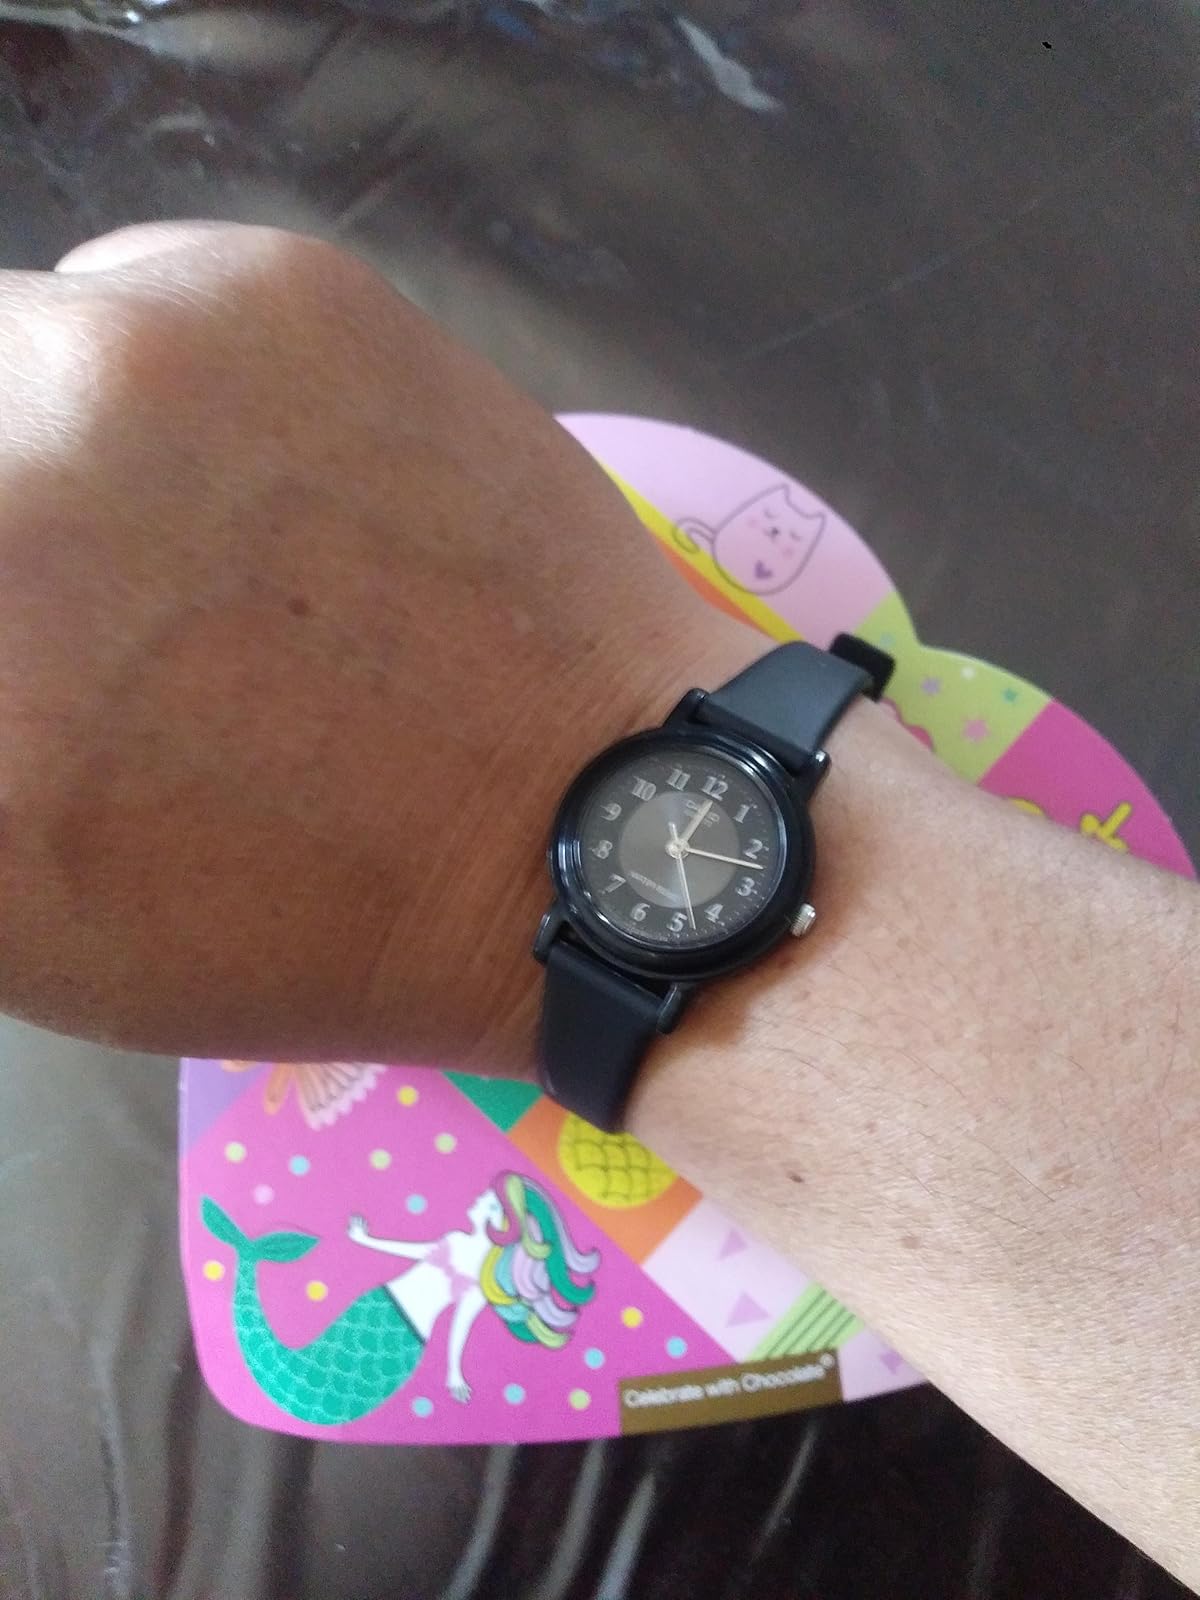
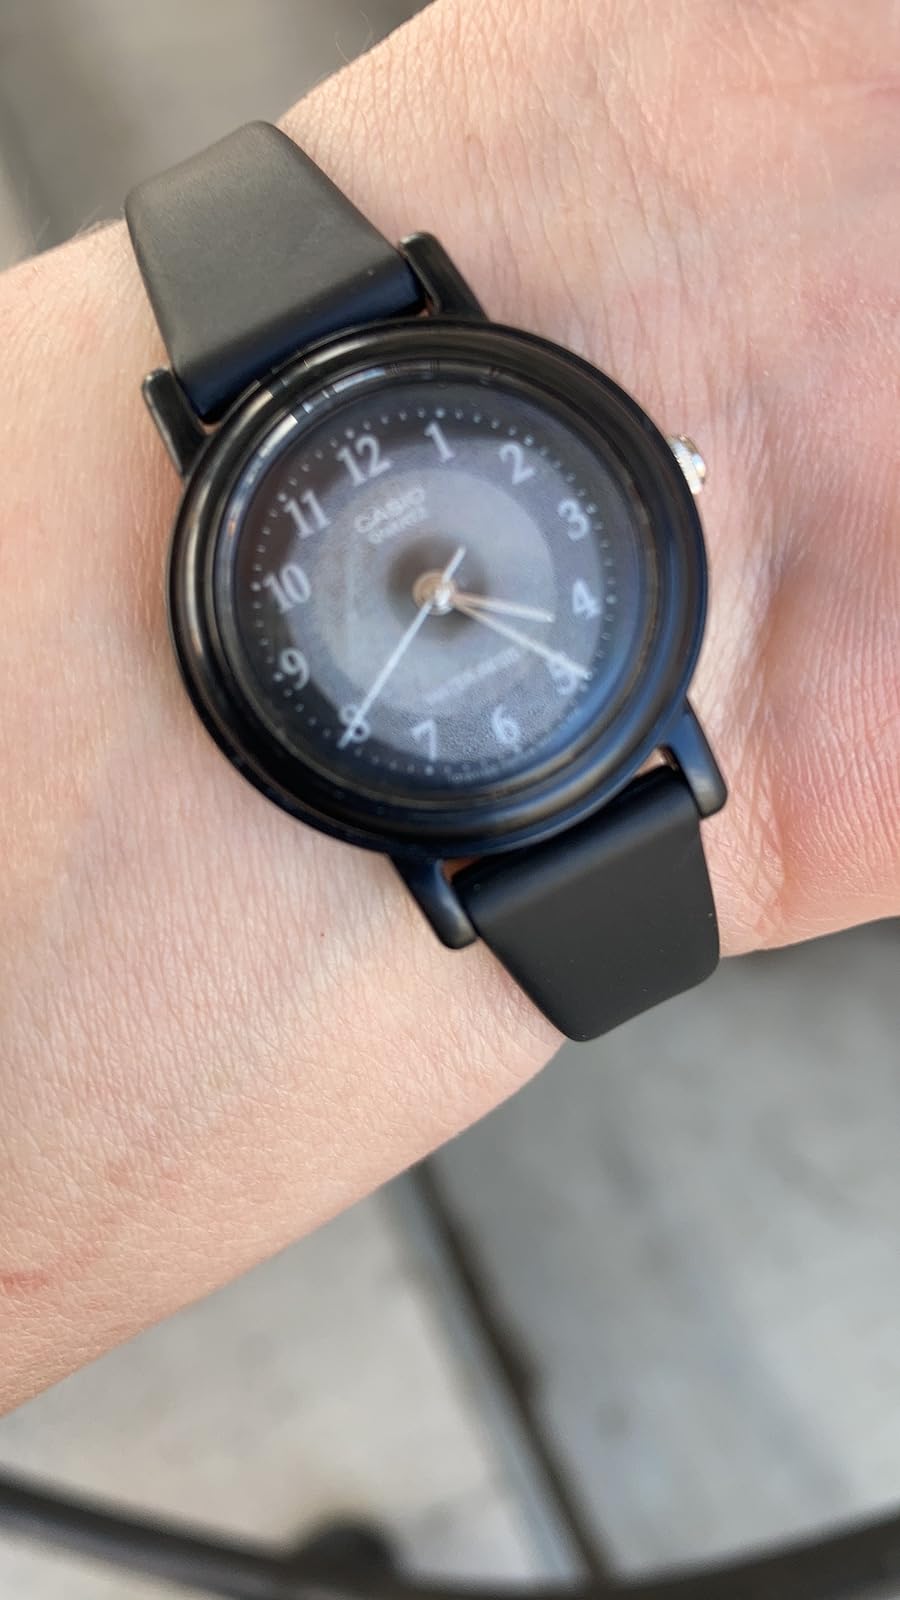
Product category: accessories_watch
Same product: yes